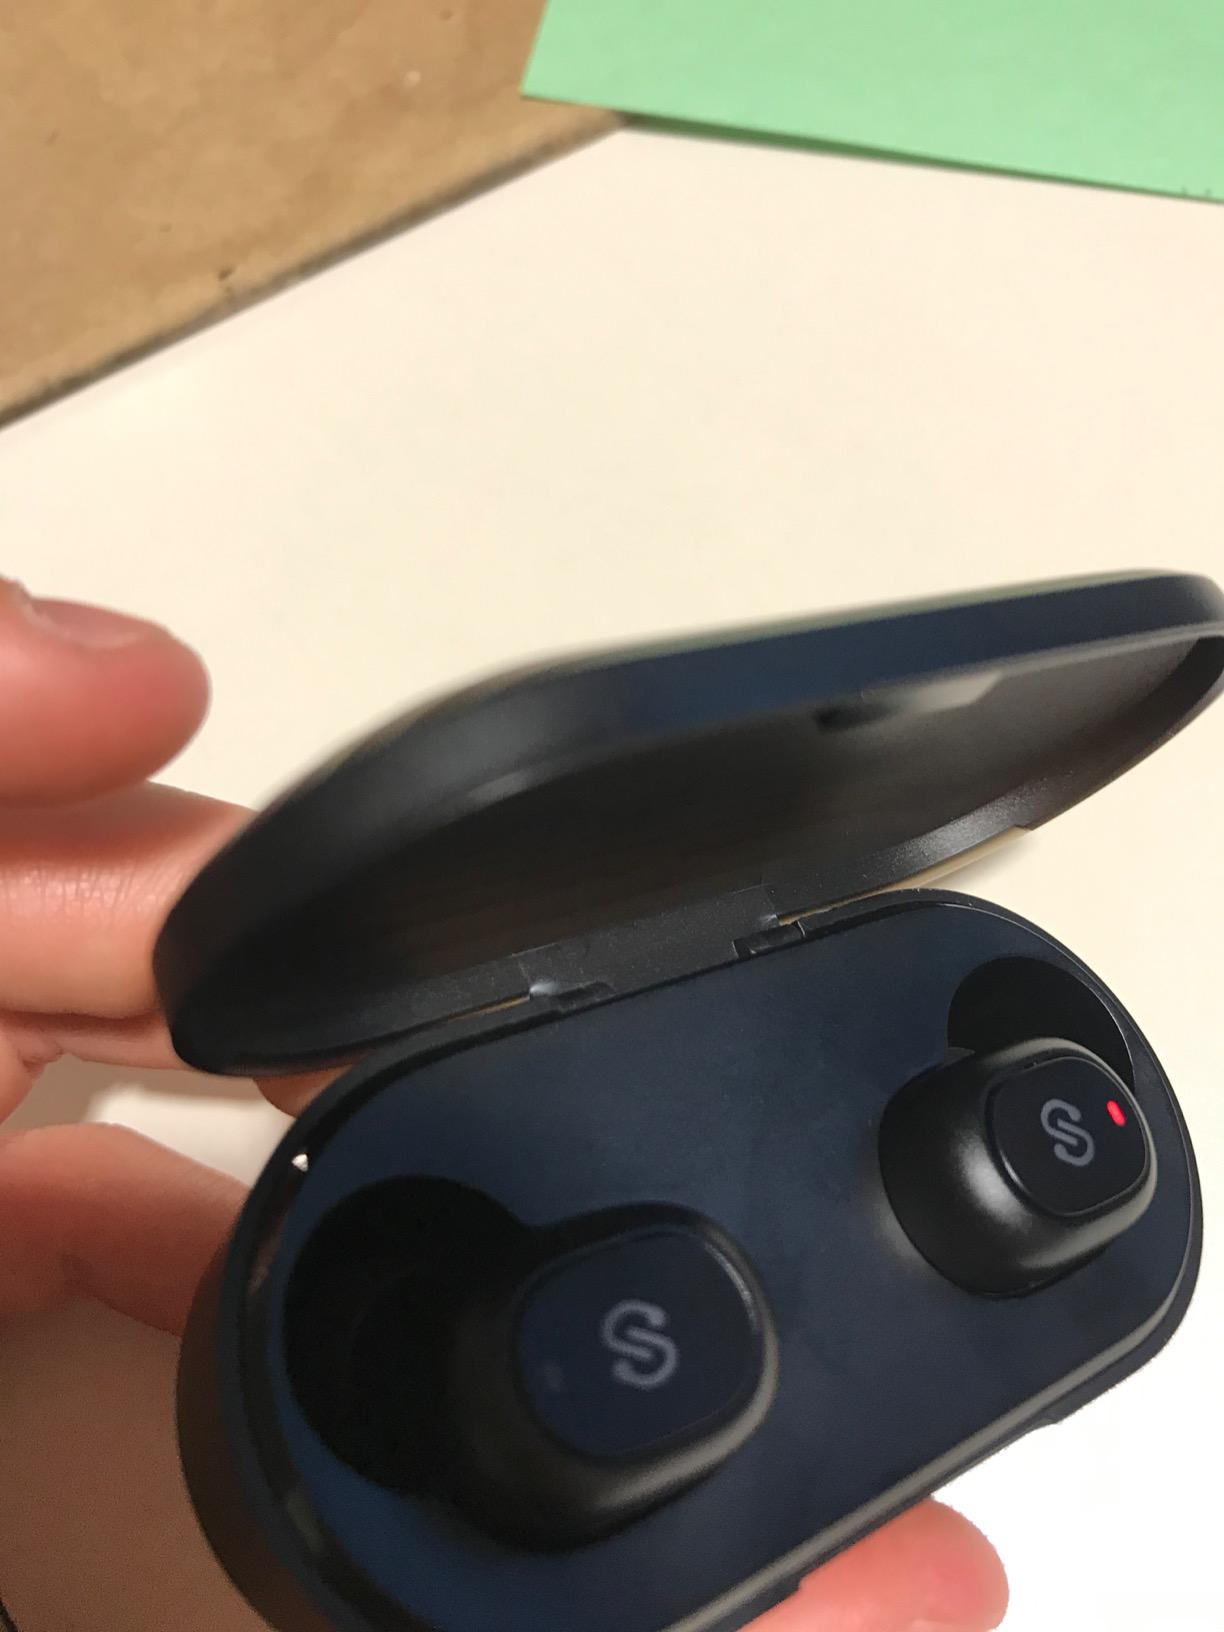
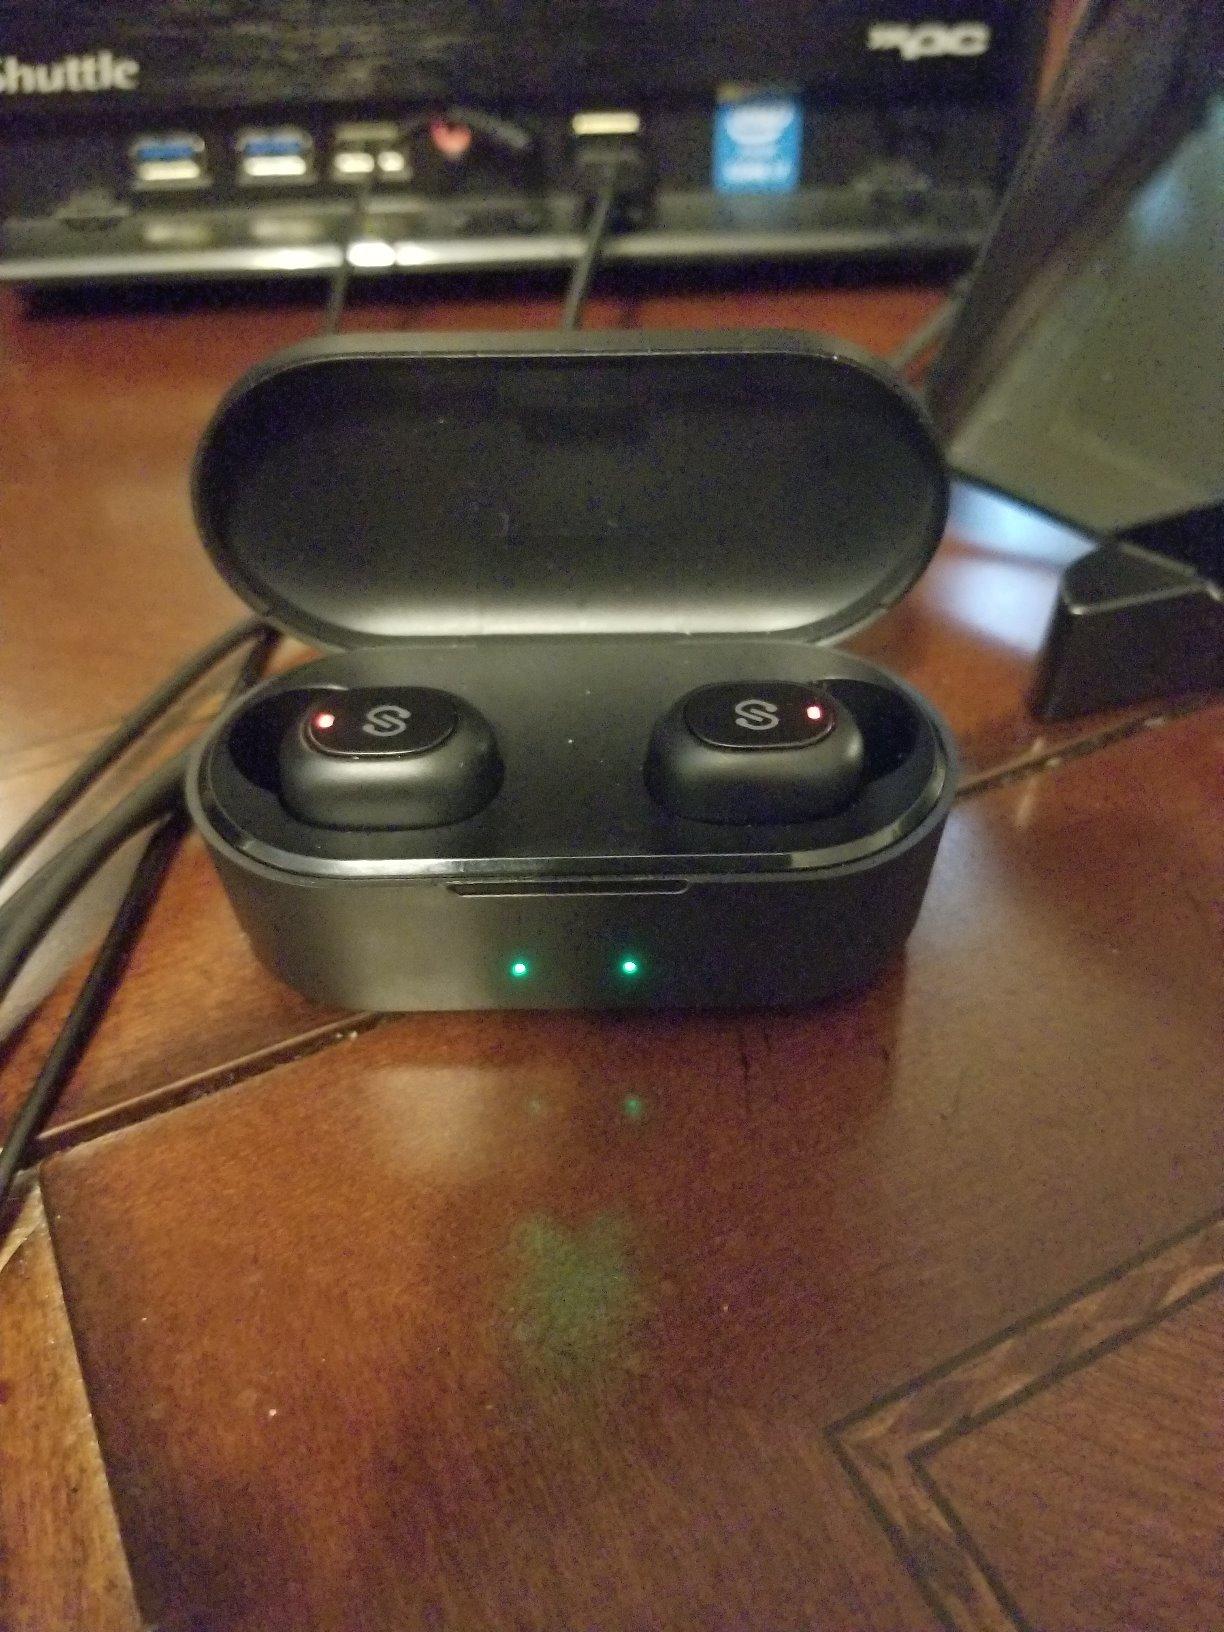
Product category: earbuds
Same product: yes